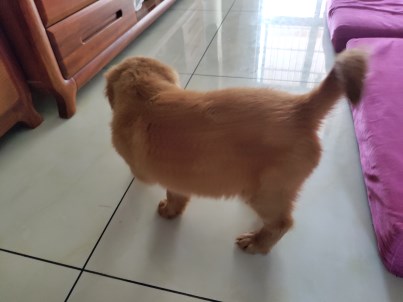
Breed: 5355-n000126-golden_retriever